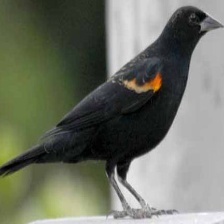
Species: TRICOLORED BLACKBIRD
Scientific name: AGELAIUS TRICOLOR